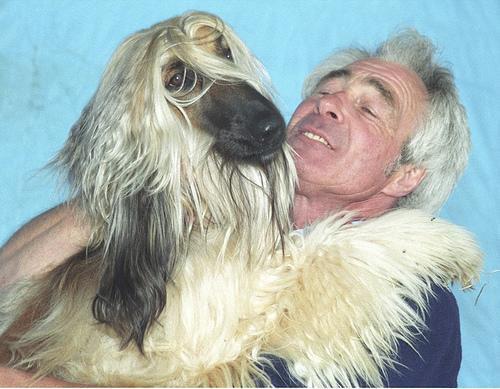
Afghan_hound